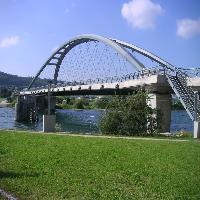
Weather: sun or clear